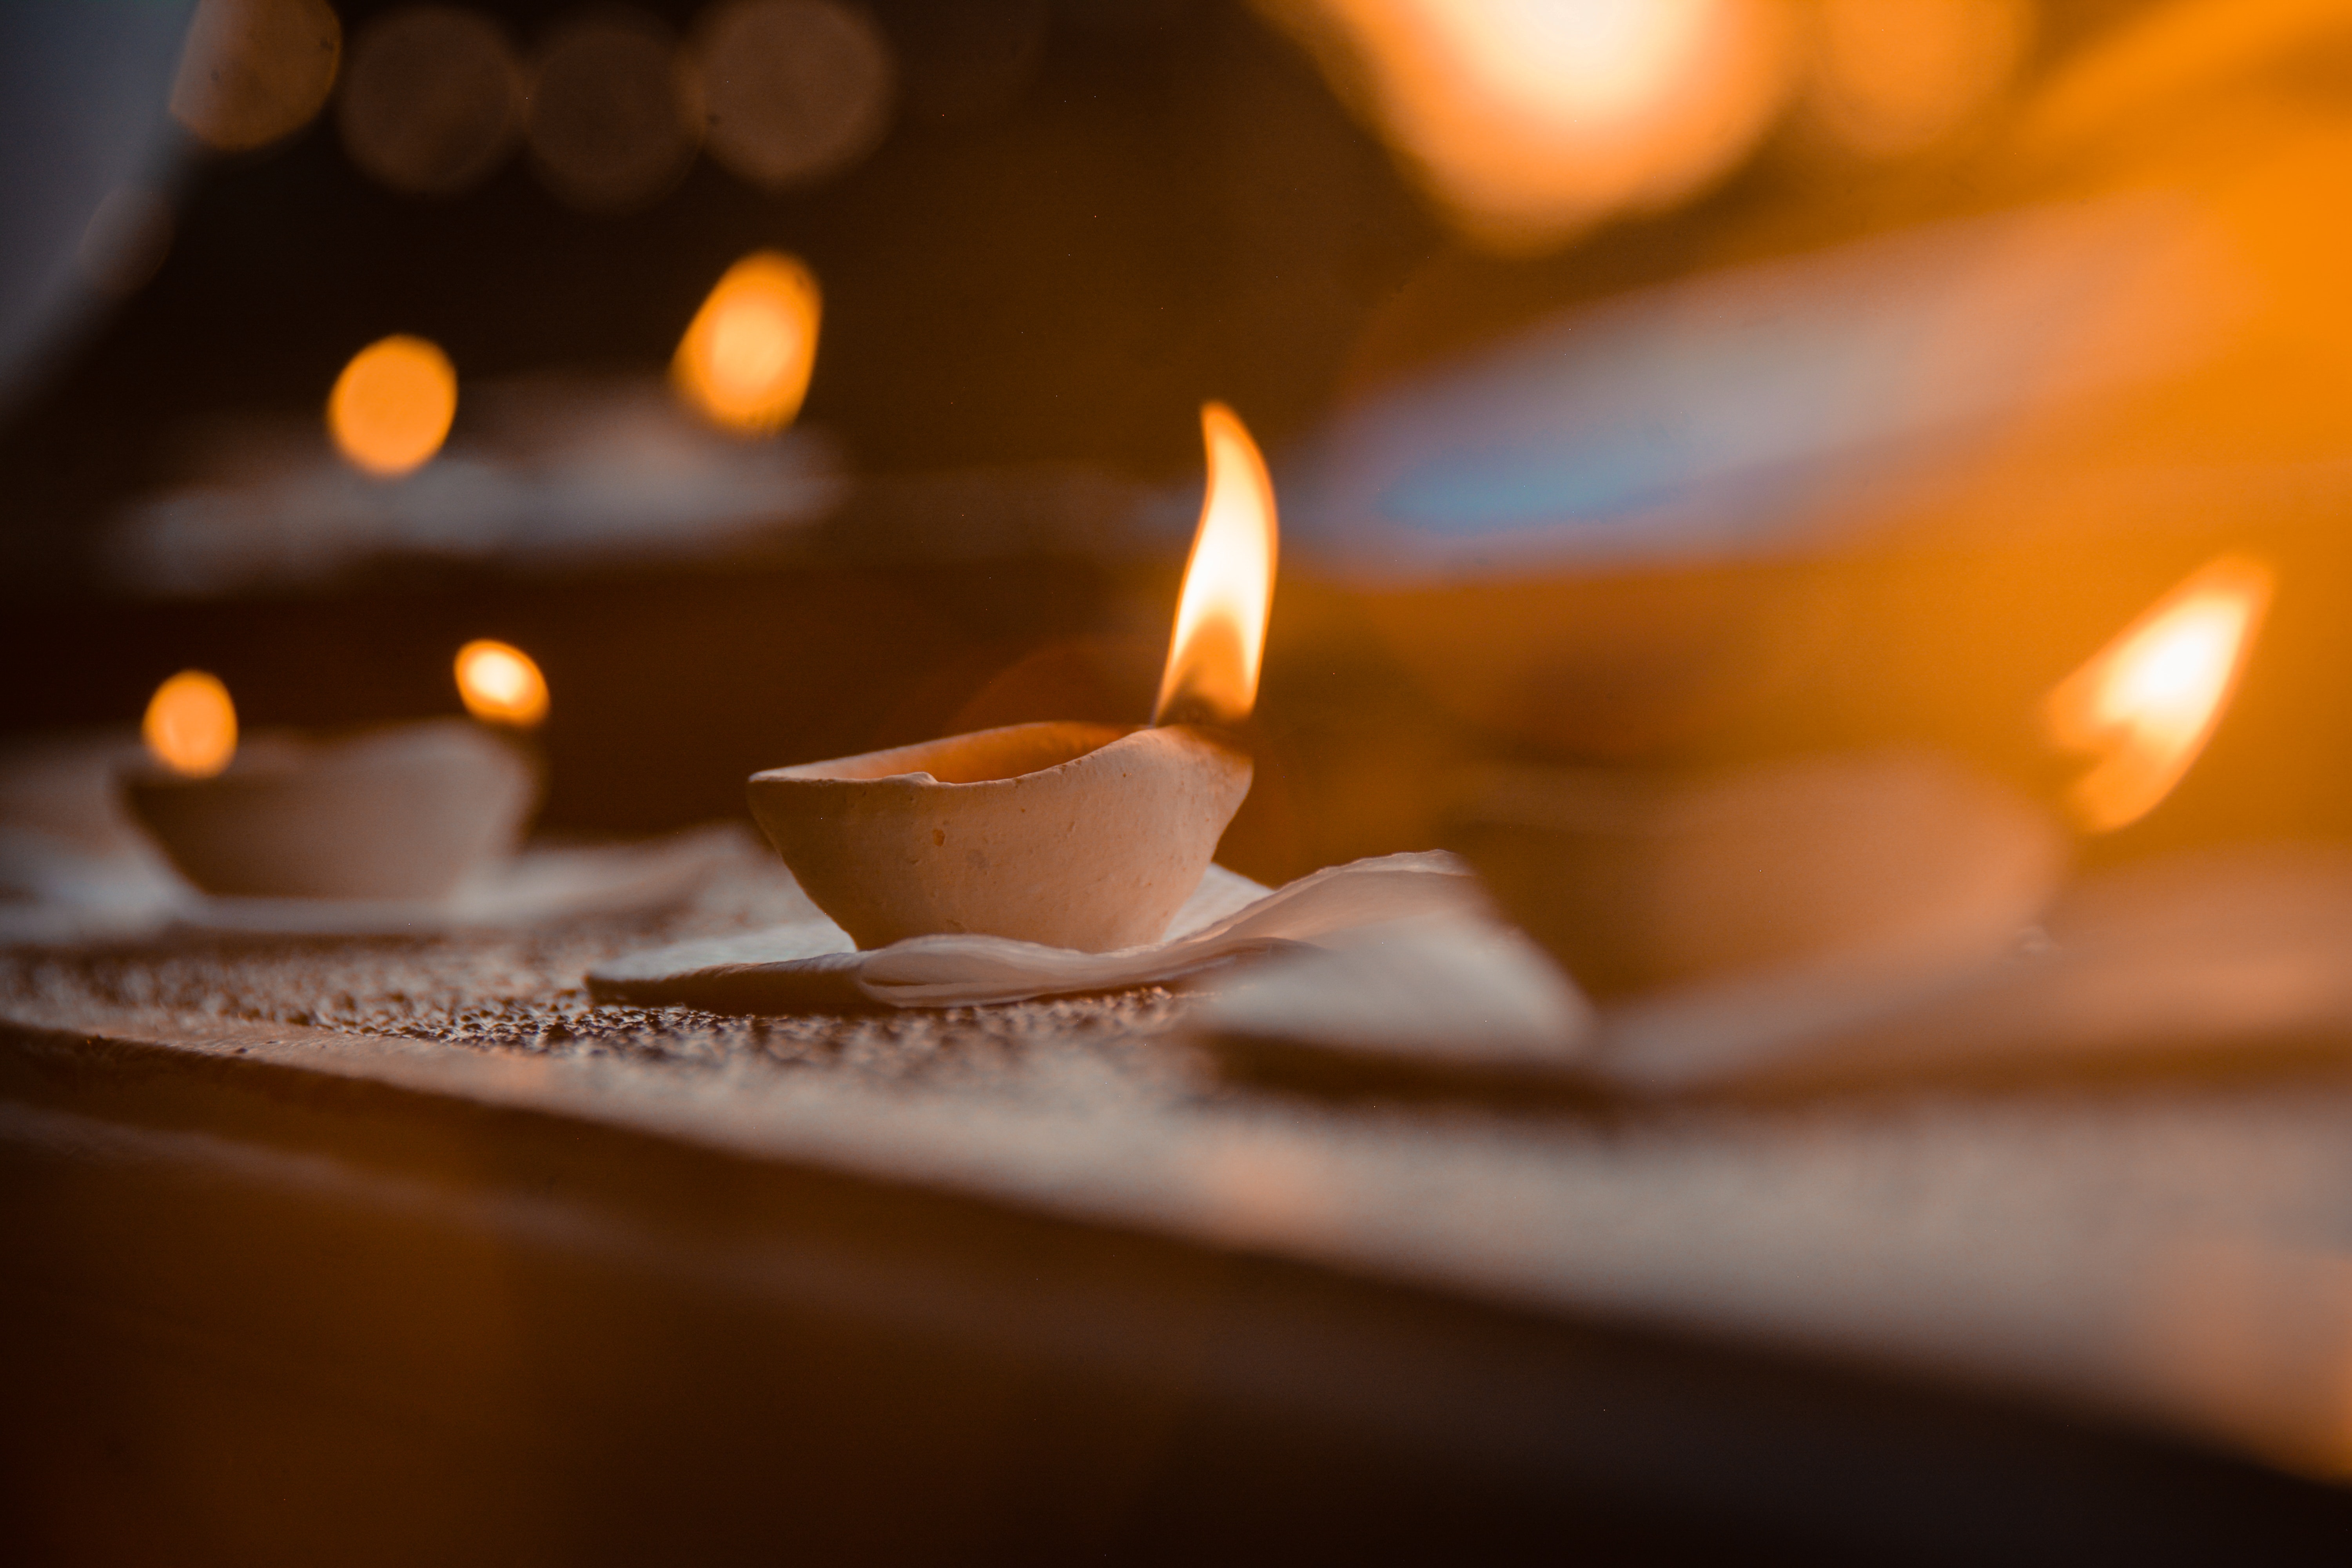
lighting, candle, light, flame, interior design, diwali, heat, wax, still life photography